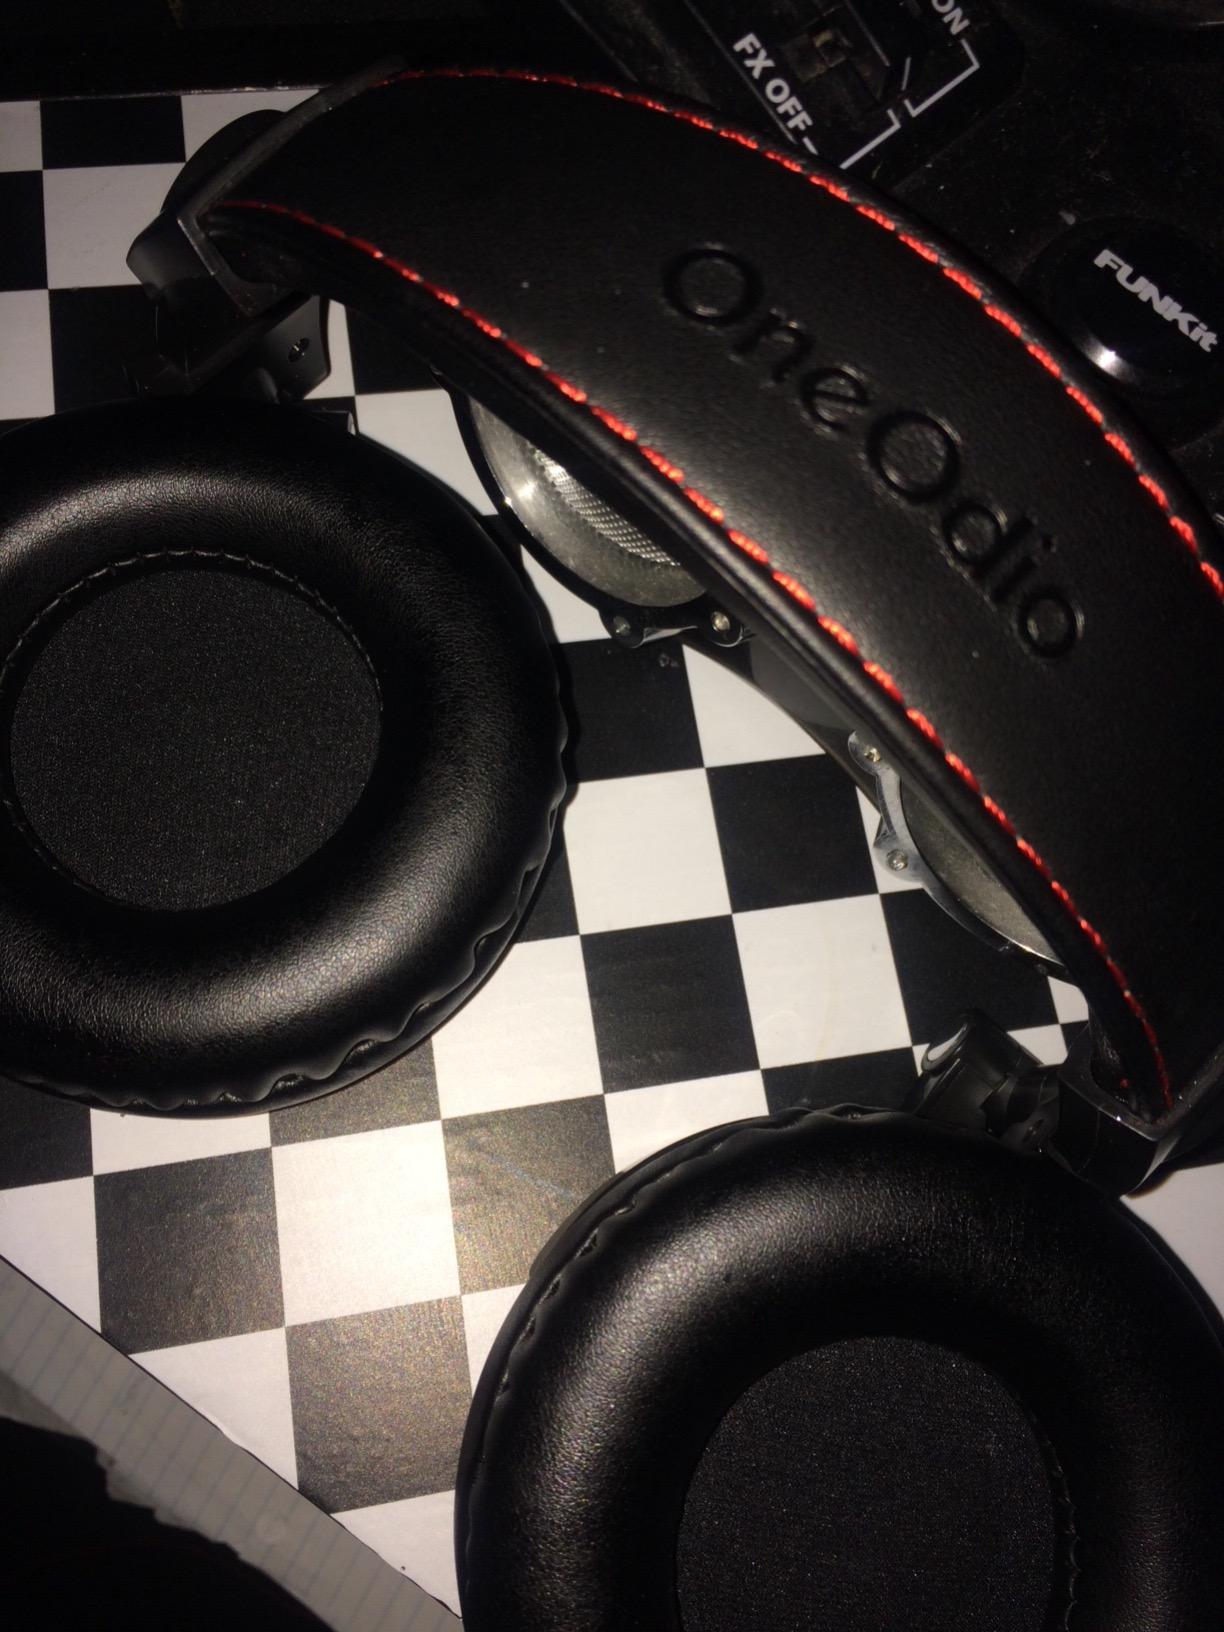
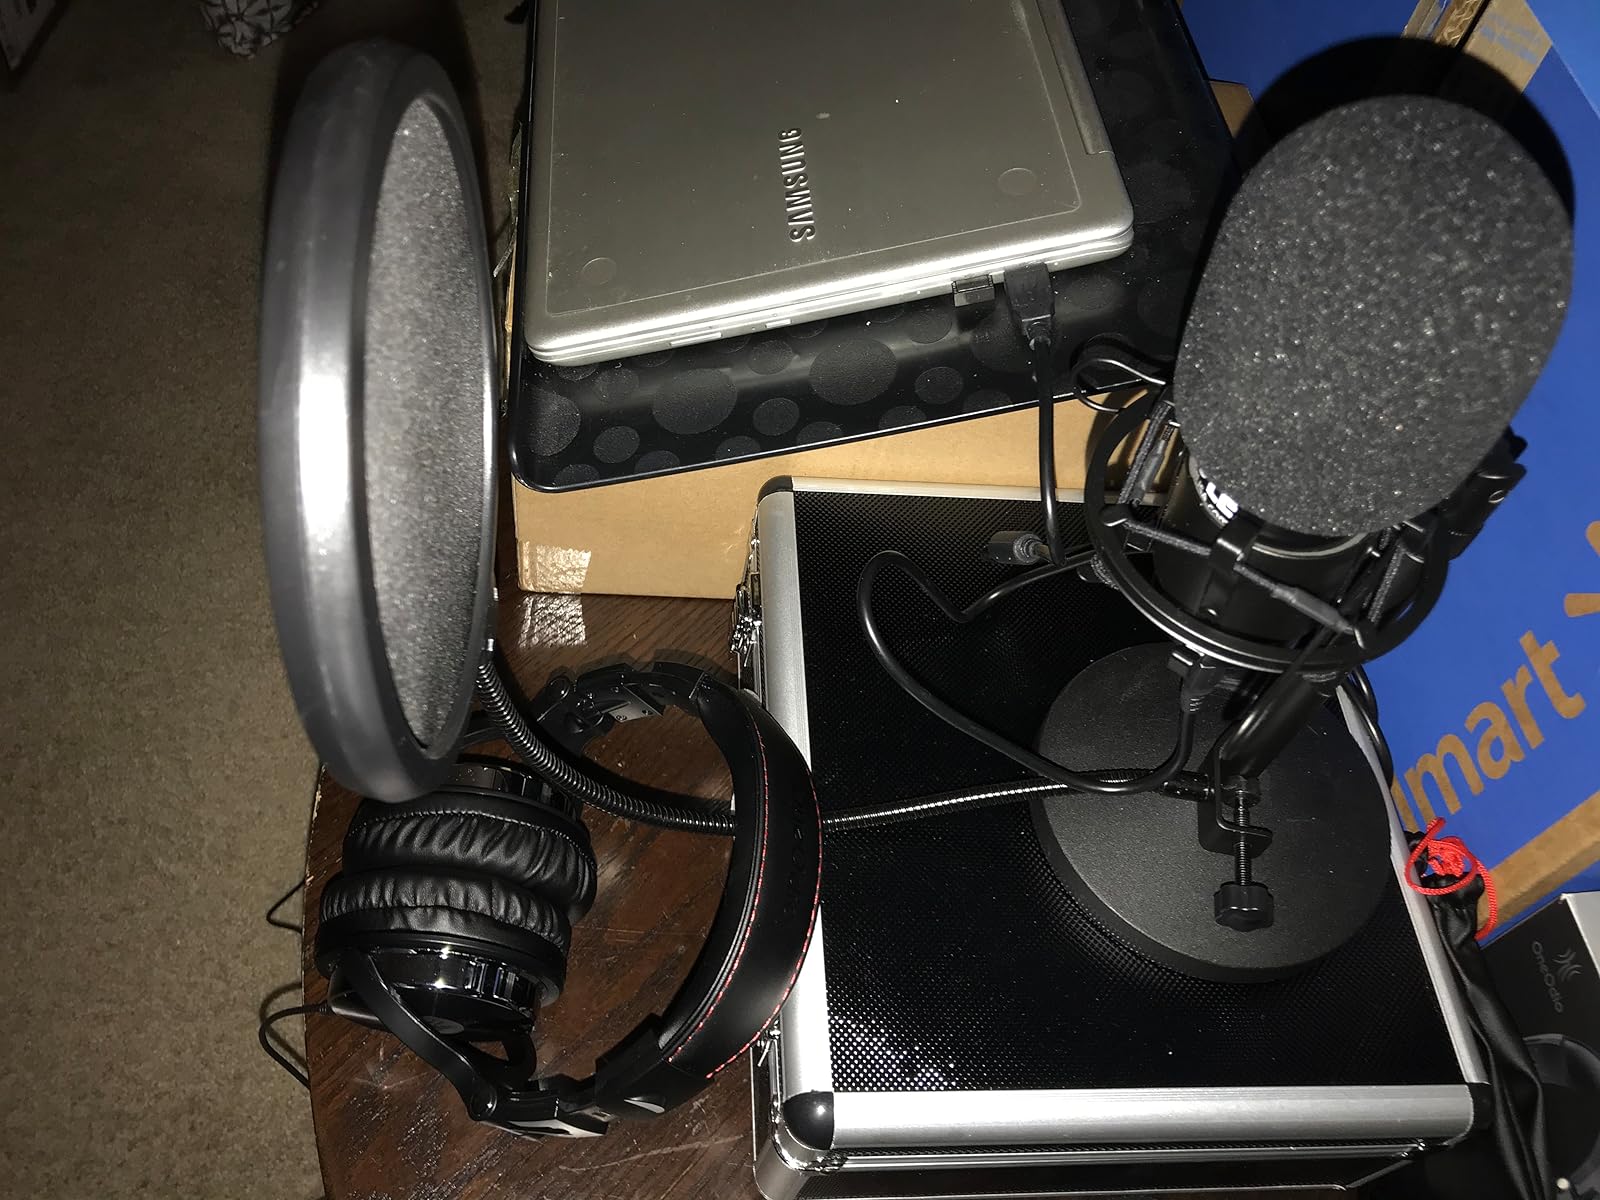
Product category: headphones
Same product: yes